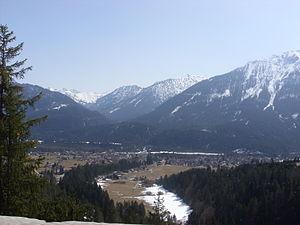
Weißenbach am Lech est une commune autrichienne du district de Reutte dans le Tyrol.